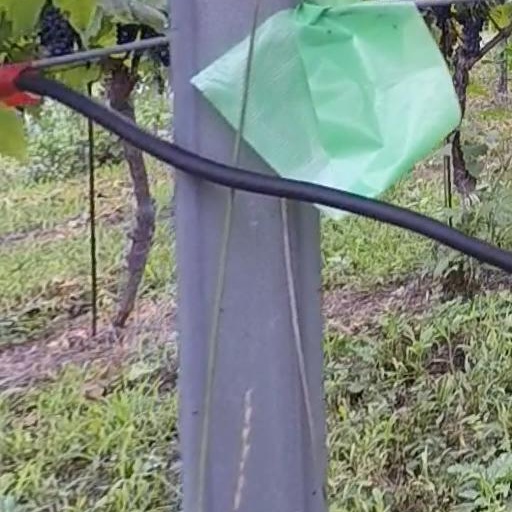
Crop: grape